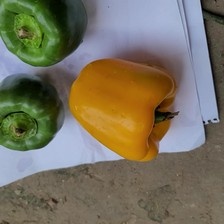
Label: capsicum